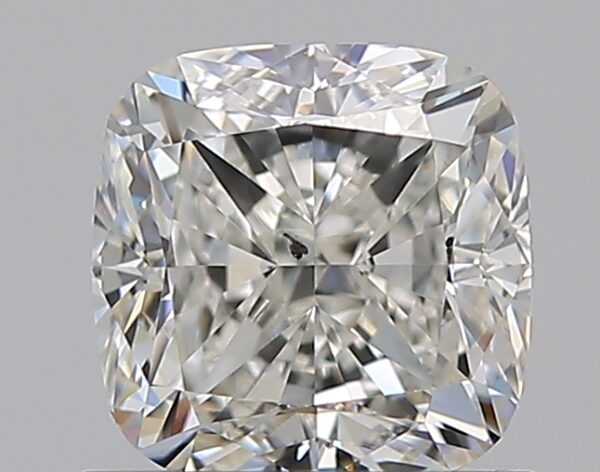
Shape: cushion
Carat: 1.2
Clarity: SI1
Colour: I
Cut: VG
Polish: EX
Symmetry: EX
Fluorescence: F
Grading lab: GIA
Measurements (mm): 5.75 x 5.69 x 4.08